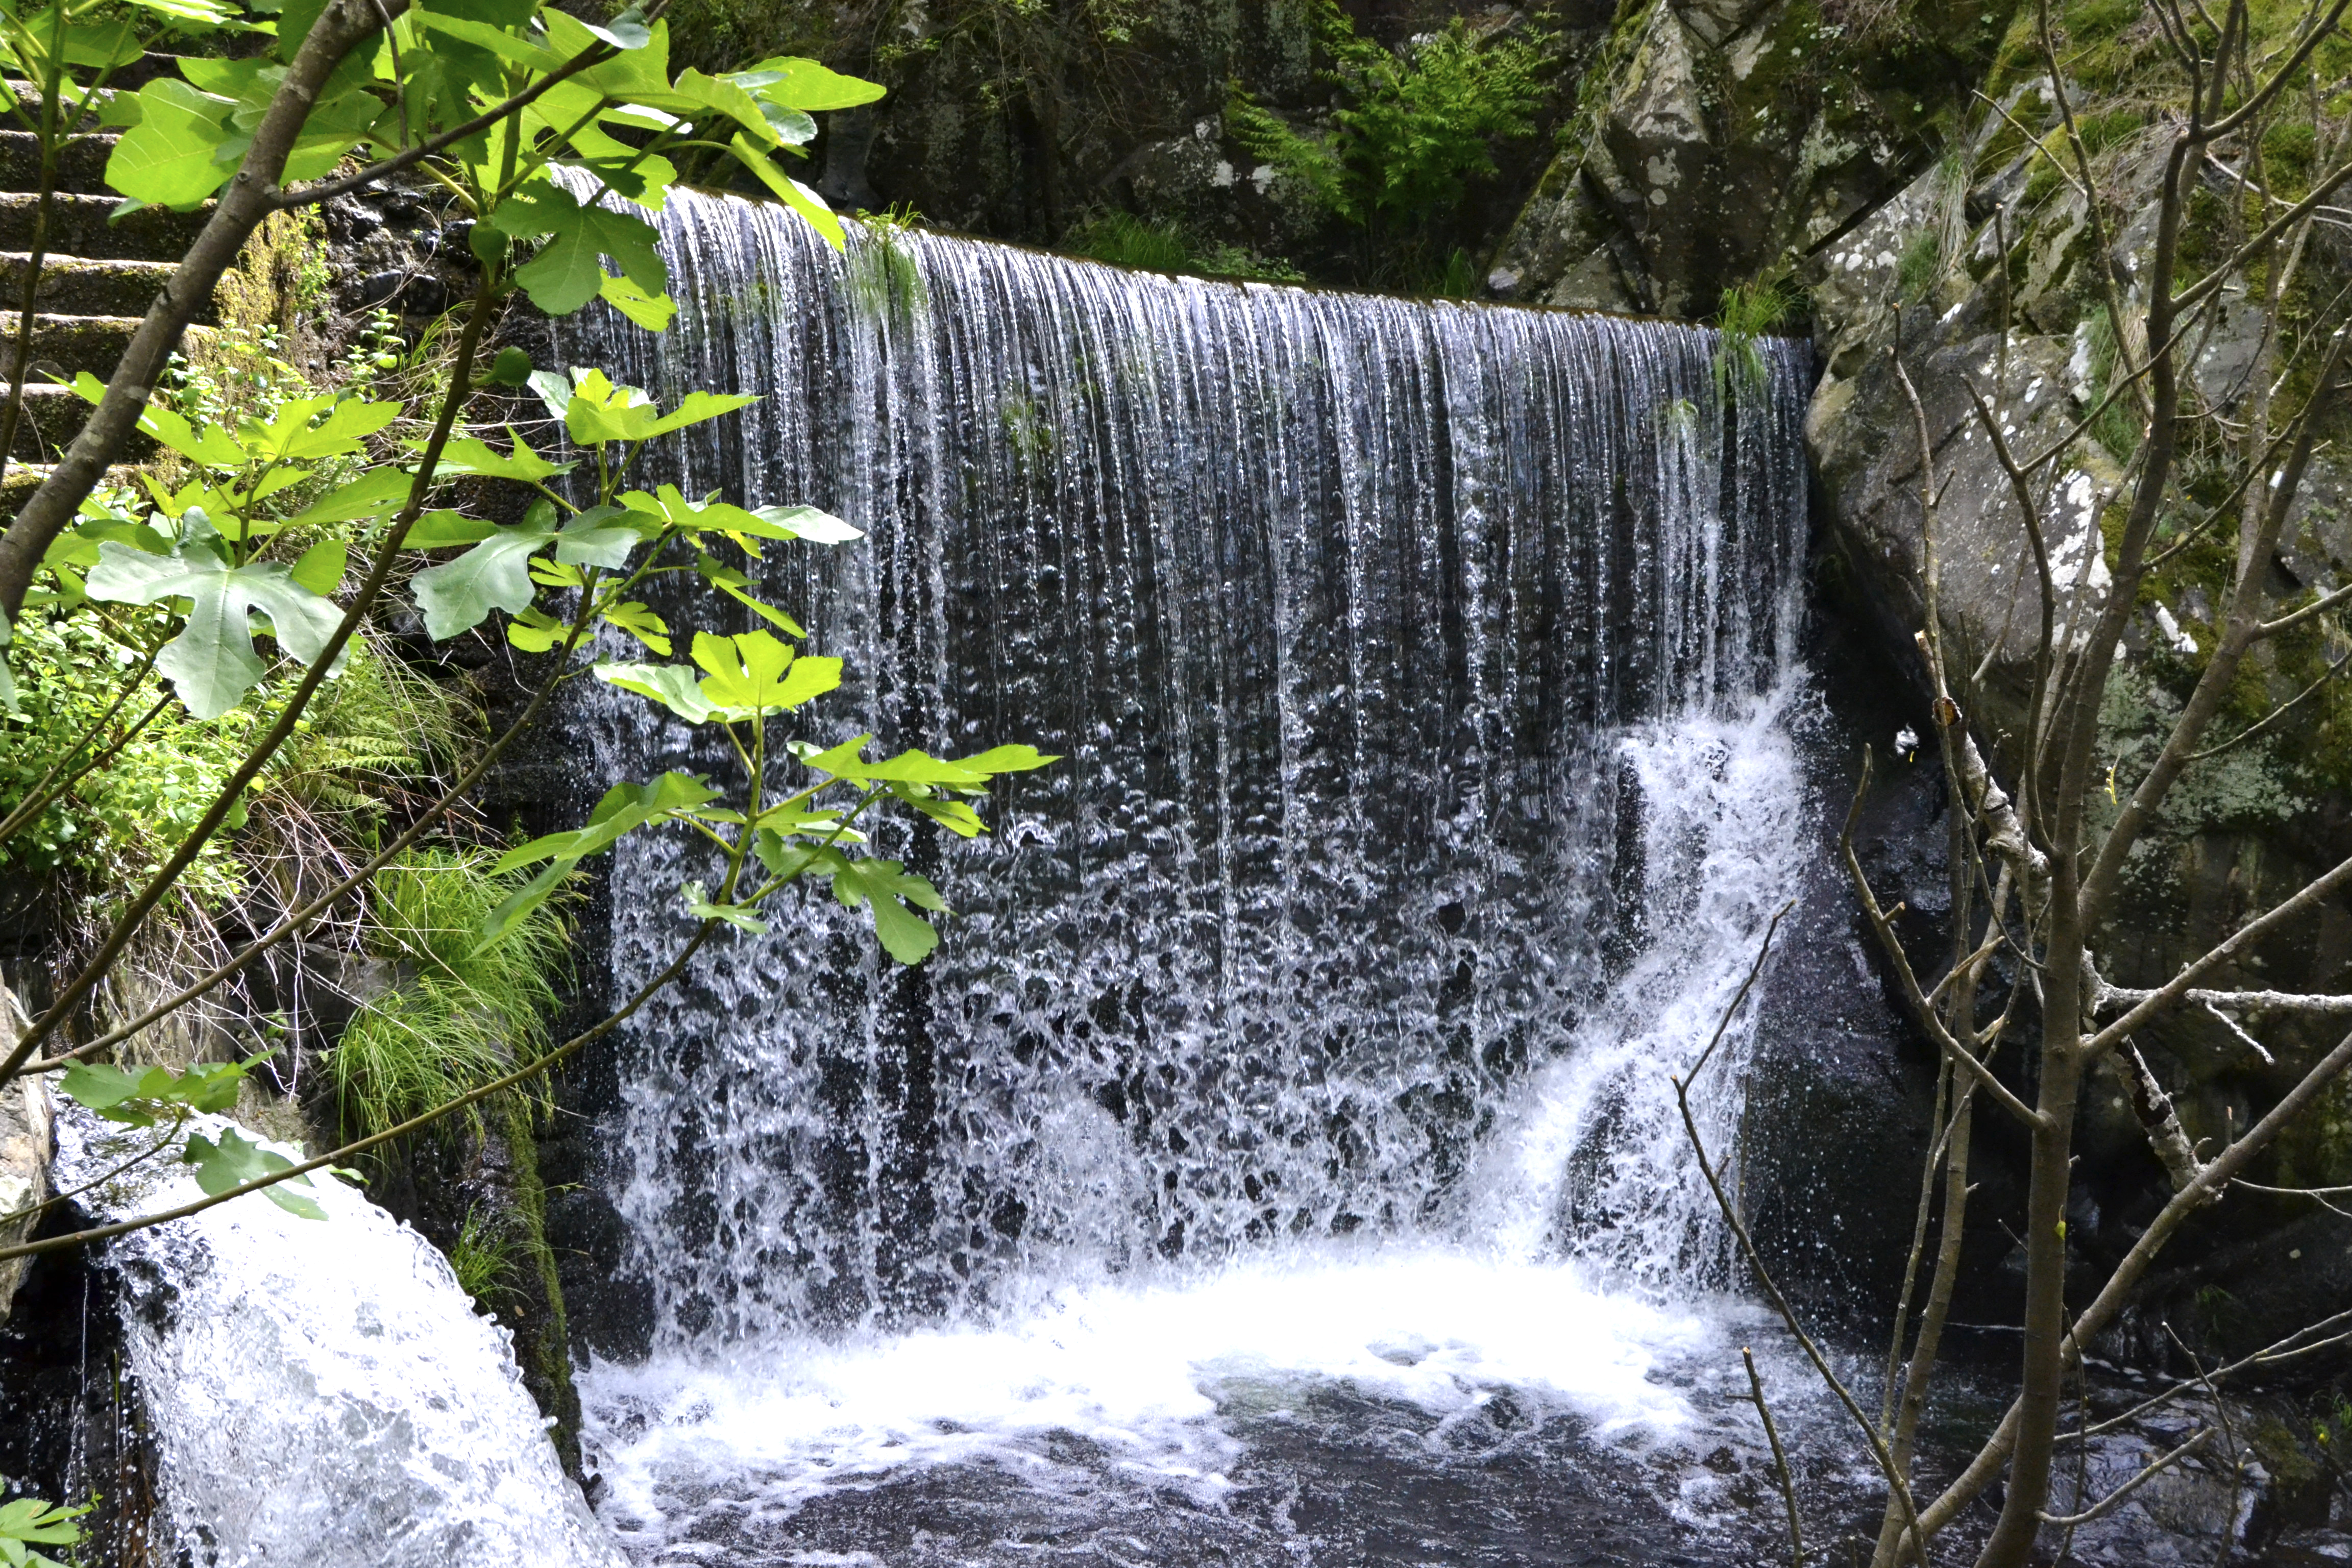
woods, forest, waterfall, water, water resources, body of water, natural landscape, nature reserve, nature, watercourse, vegetation, chute, stream, state park, rainforest, old growth forest, tropical and subtropical coniferous forests, biome, jungle, valdivian temperate rain forest, water feature, tree, riparian forest, creek, formation, riparian zone, temperate broadleaf and mixed forest, plant, national park, ravine, river, landscape, vascular plant, moss, rock, branch, wasserfall, hill station, spring, rapid, fluvial landforms of streams, mineral spring